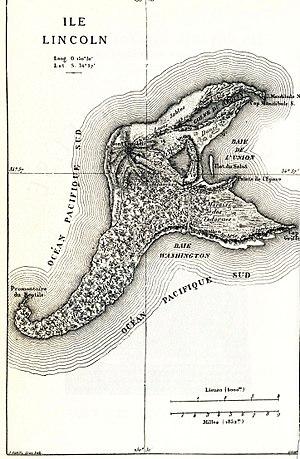
L’Île mystérieuse est un roman de Jules Verne, paru en 1875.
Voyage au centre de la Terre 2 : L’Île mystérieuse ou Le 2ᵉ Voyage : L’Île mystérieuse au Québec est un film d'aventure fantastique américain réalisé par Brad Peyton, sorti en 2012.
Une île imaginaire est une île dont l'existence est fictive parce qu'elle est imaginaire ou que son existence a été réfutée la supposition de celle-ci, ou après sa prétendue découverte. Cette notion regroupe donc les îles tirées d'œuvres, des croyances populaires et religieuses ainsi que des considérations historiques. Les caractéristiques d'une île imaginaire et les évènements qui peuvent s'y dérouler peuvent être totalement inventés ou s'appuyer sur des faits et considérations réels, mythifiés le cas échéant.